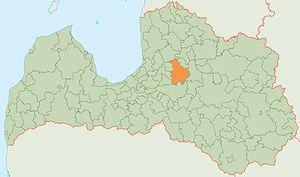
Amata est un novads de Lettonie, situé dans la région de Vidzeme. Ce novads a été créé le 19 août 2000 par la fusion des paroisses d'Amata et de Drabeši. En 2009, les paroisses de Nītaure, Skujene et Zaube y ont été ajoutées. En 2010, sa population est de 6 369 habitants.